Sugar & Spice (Picket Fences)

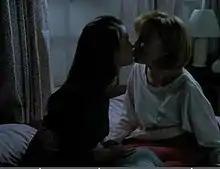
Kimberly and Lisa's first, more chaste, kiss. Note the difference in lighting levels.

Before "Sugar & Spice" aired, CBS, fearing sponsor pullouts and viewer backlash, demanded revisions to the kissing scene. According to Kelley in a "Los Angeles Times" interview, the network initially suggested fading to black before the second more intimate kiss, then suggested cutting away before the kiss to a shot of one of Kimberly's brothers eavesdropping. Eventually, the network and Kelley settled on reshooting the kissing scene in darkness. In the episode as aired, a line of dialog is inserted over a shot of the exterior of the Brock house to explain why the room is suddenly dark.